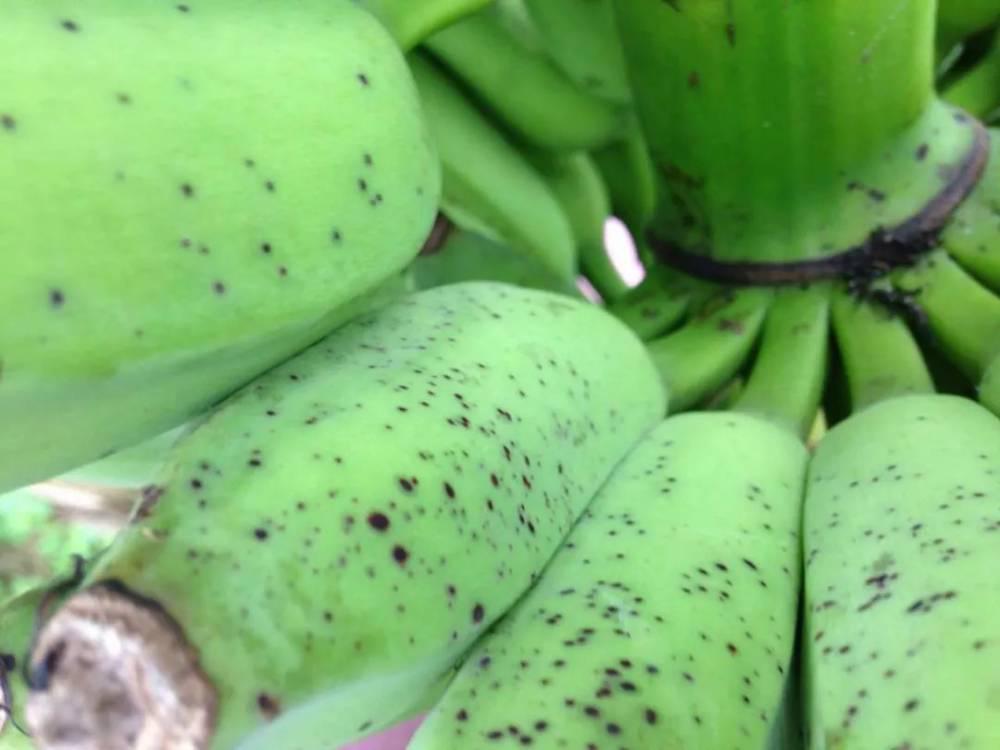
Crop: unknown
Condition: banana_banana_anthracnose